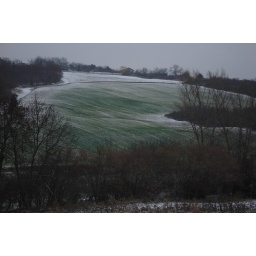
A little hill beside a little river - la Veyre. Frosty day.